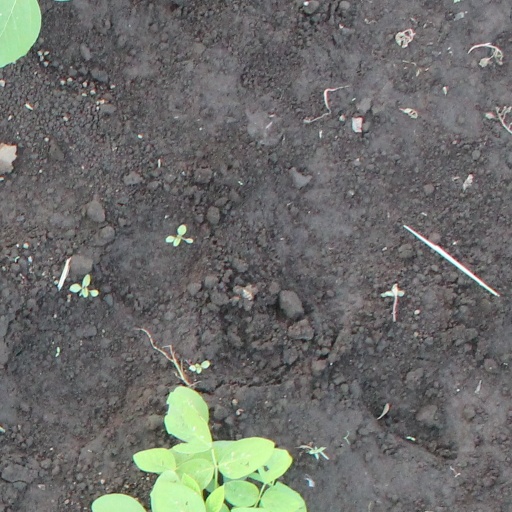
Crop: soybean